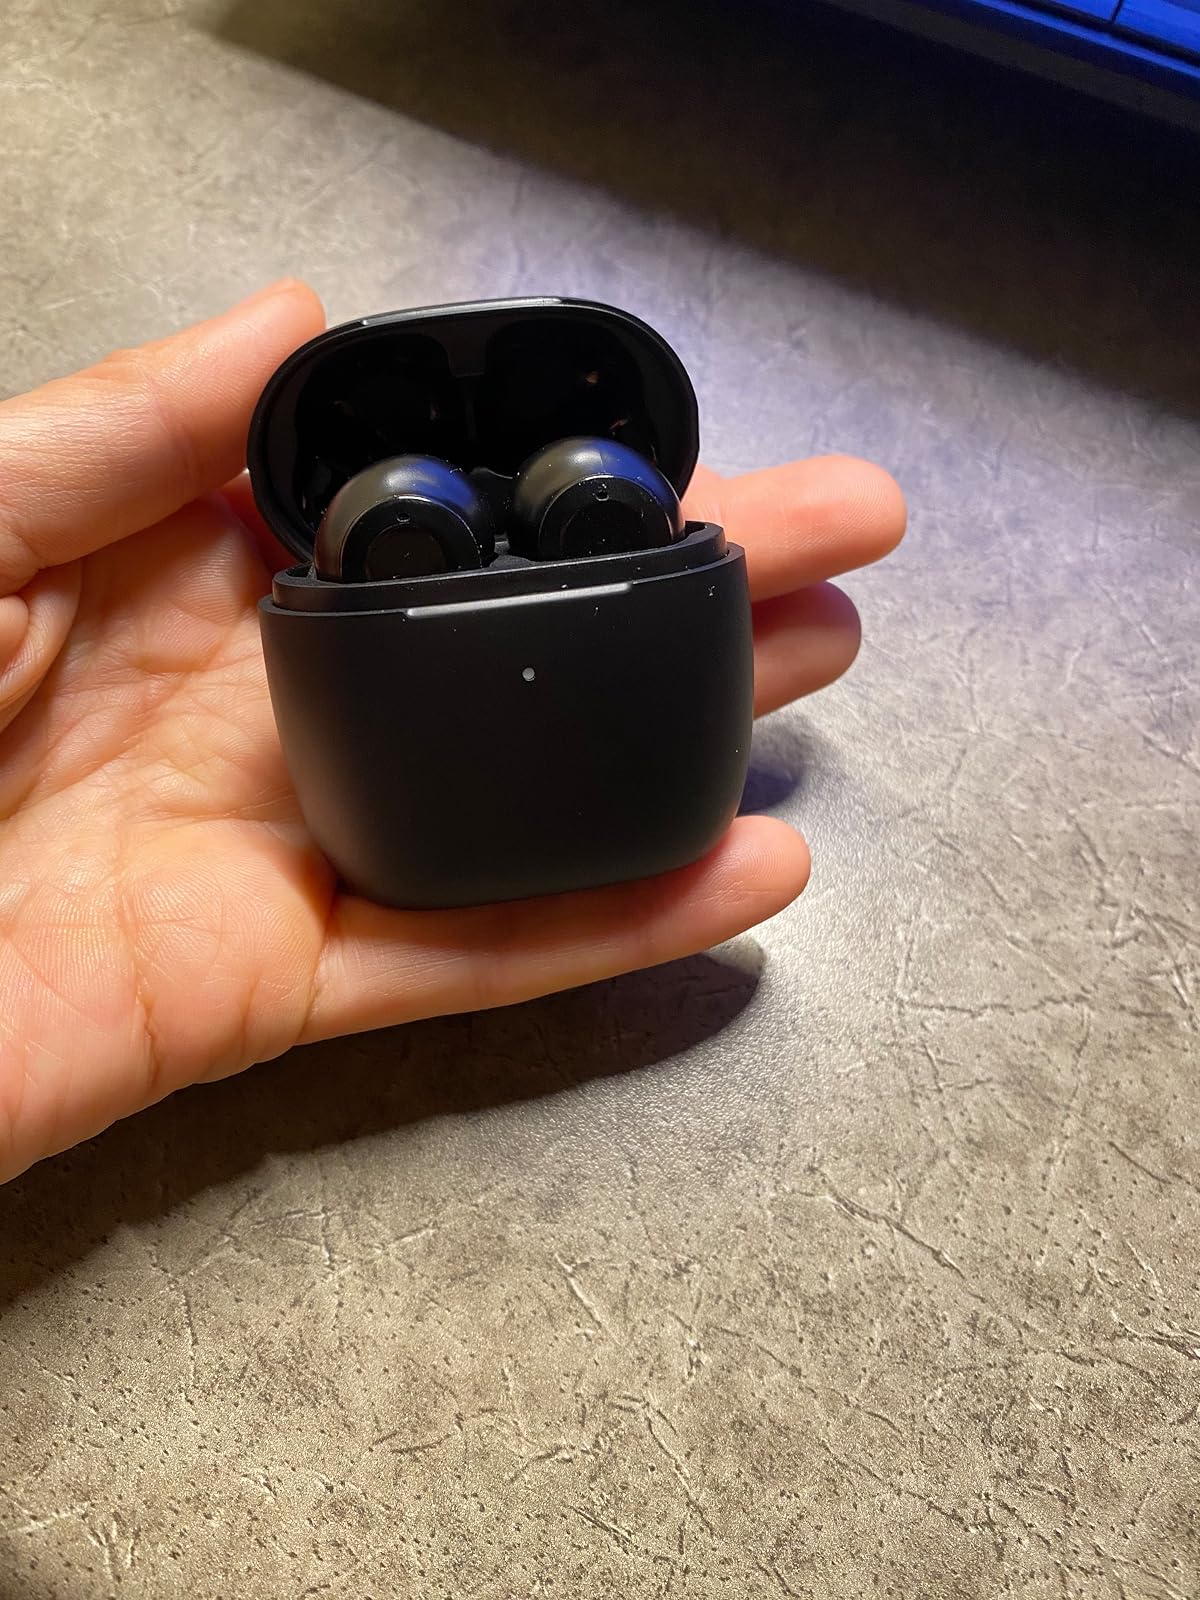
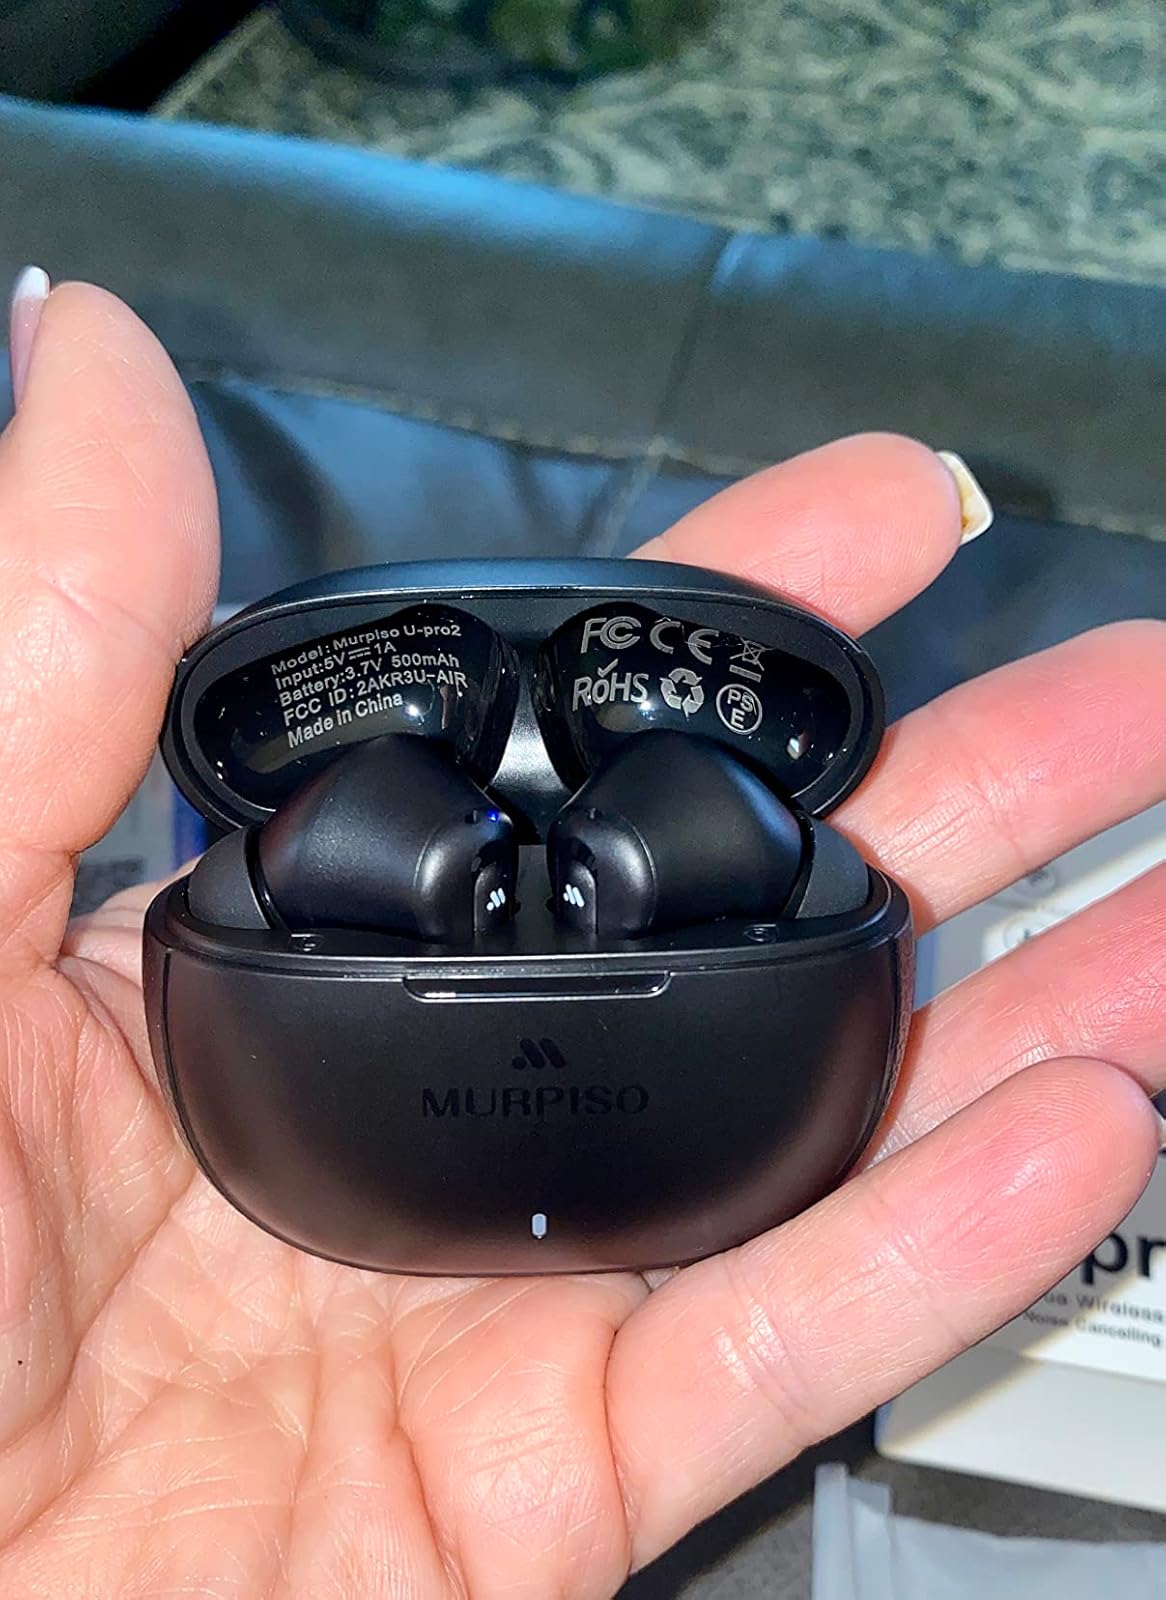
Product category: earbuds
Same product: no